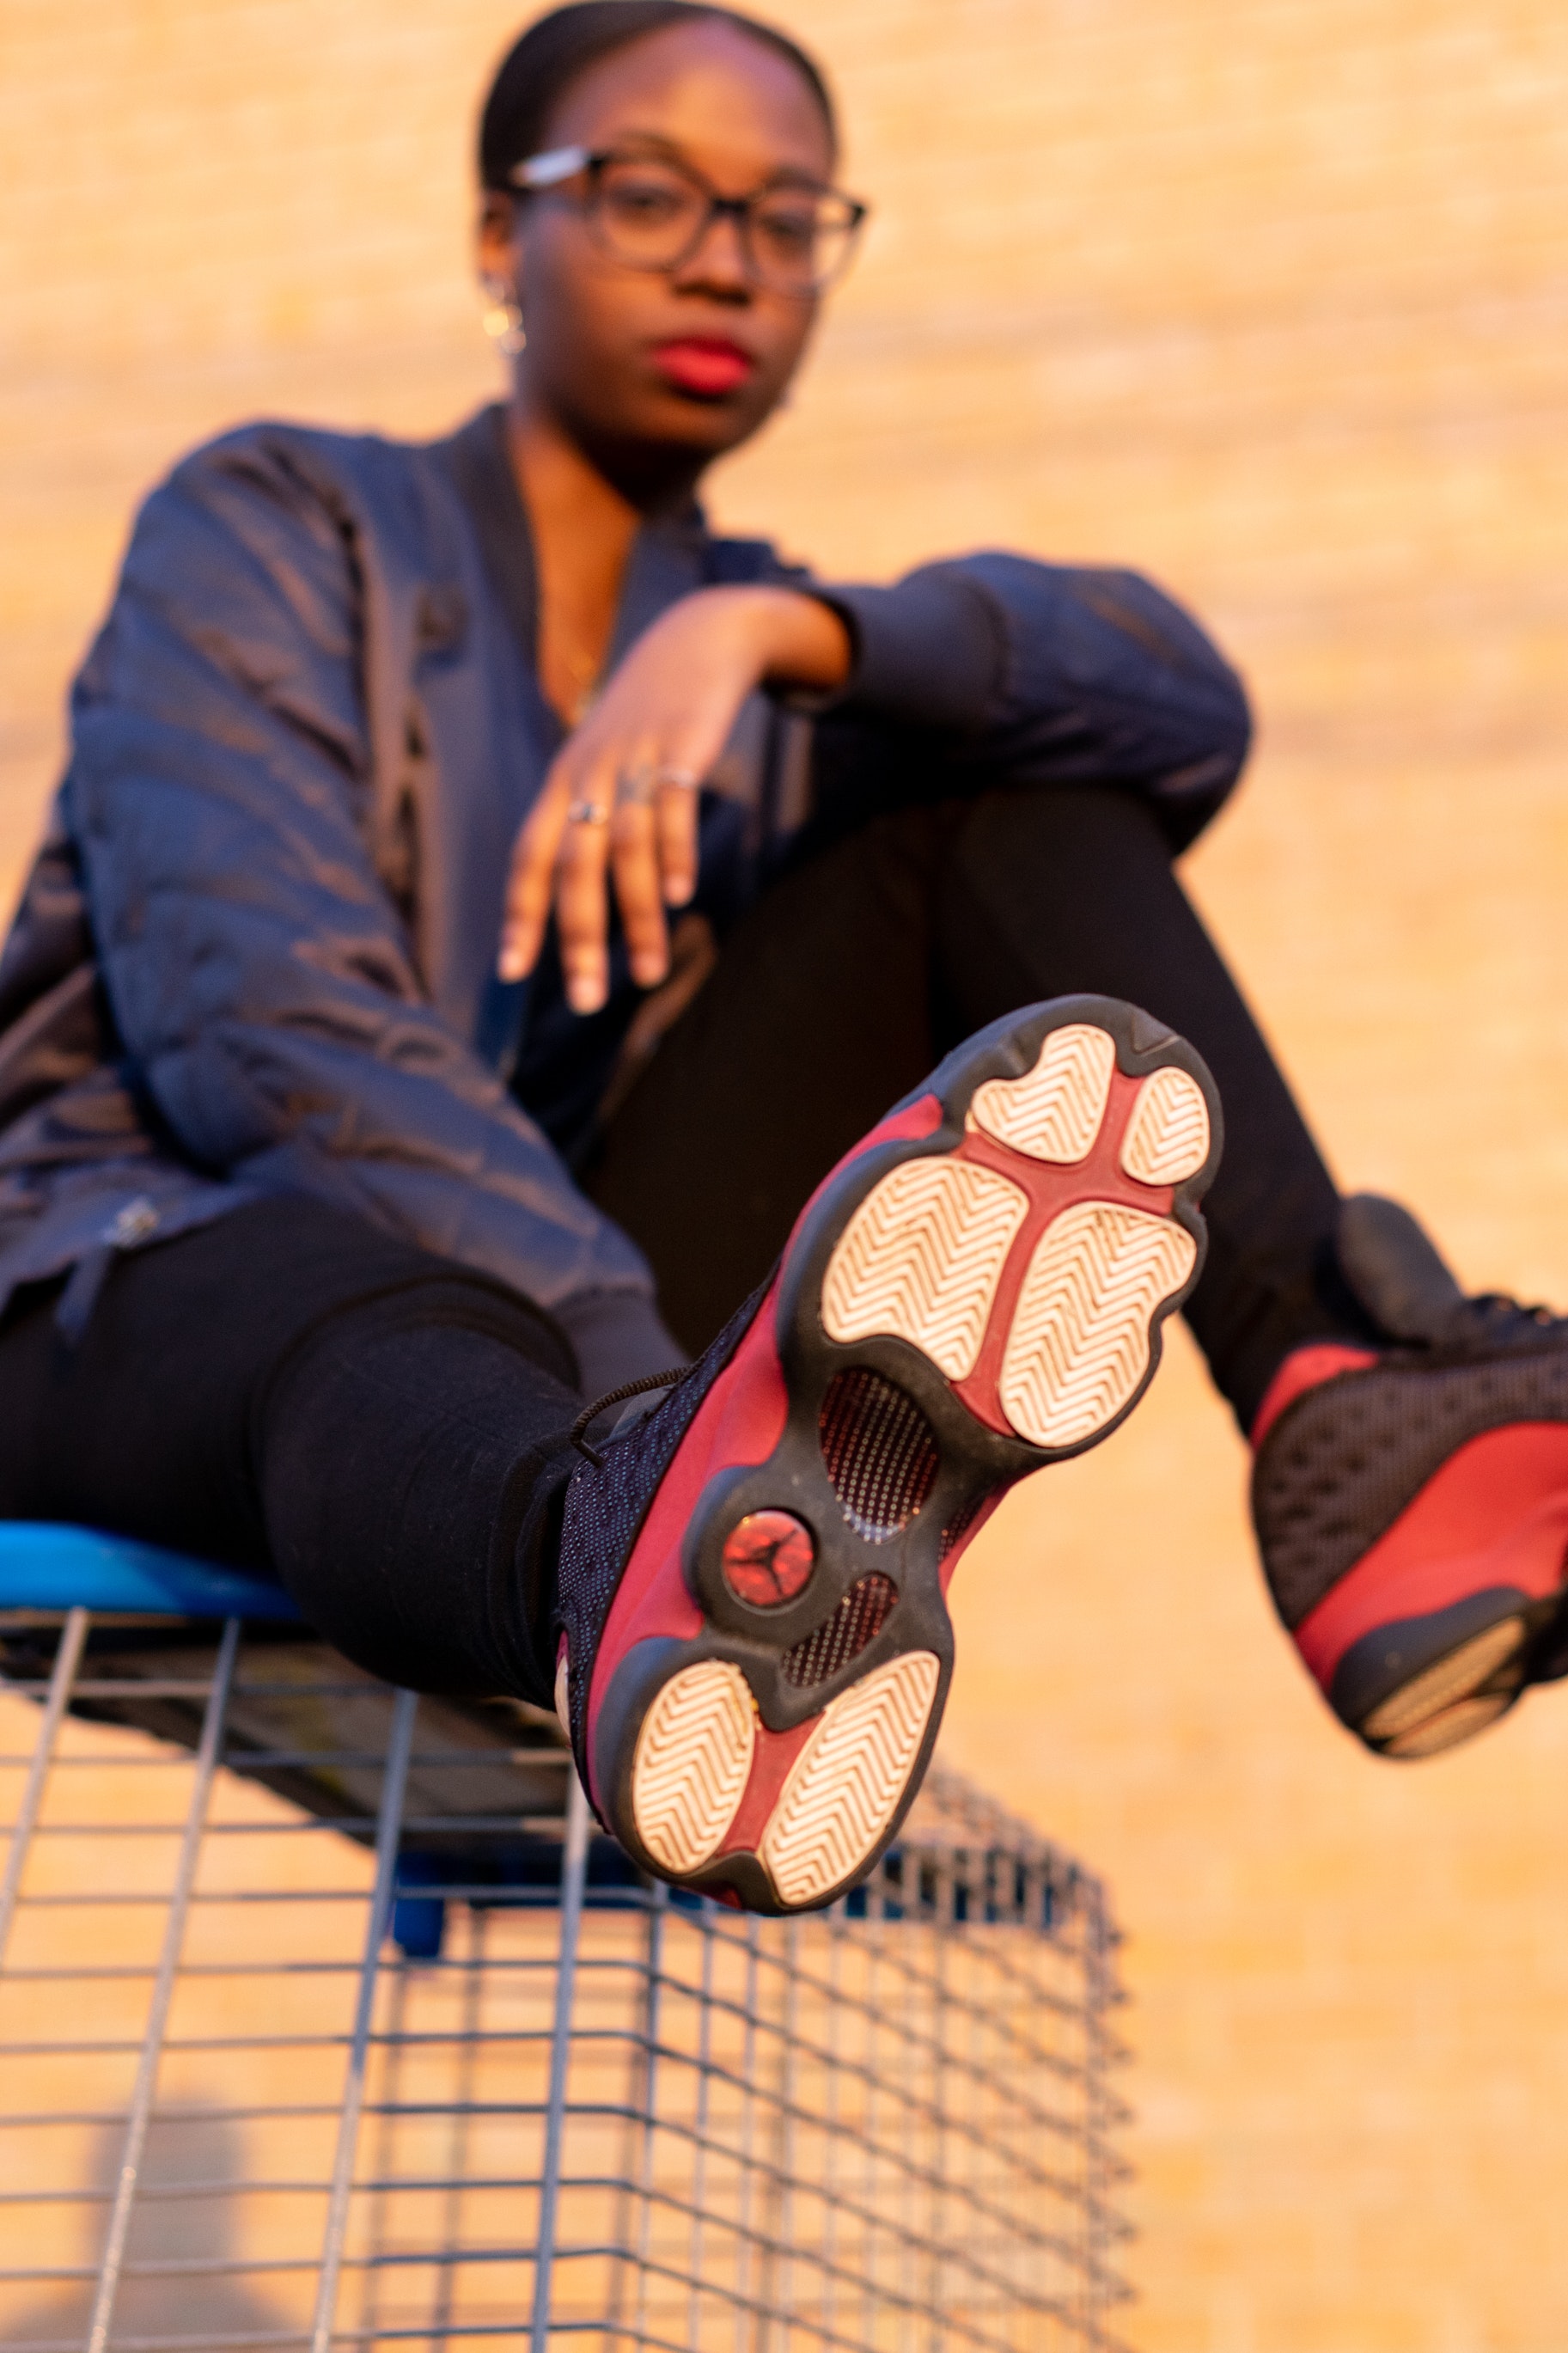
footwear, shoe, sitting, vision care, glasses, fun, eyewear, sunglasses, audio